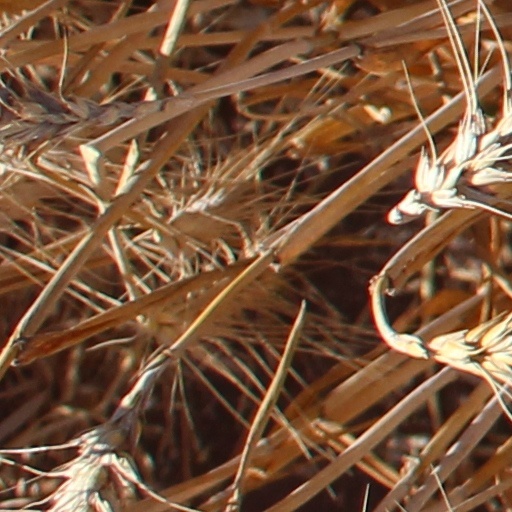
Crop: wheat